Corvidae

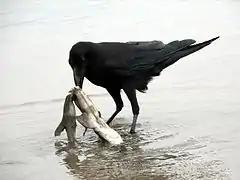
Corvids are highly opportunistic foragers. Here, a jungle crow feeds on a shark carcass.

The natural diet of many corvid species is omnivorous, consisting of invertebrates, nestlings, small mammals, berries, fruits, seeds, and carrion. However, some corvids, especially the crows, have adapted well to human conditions, and have come to rely on human food sources. In a US study of American crows, common ravens, and Steller's jays around campgrounds and human settlements, the crows appeared to have the most diverse diet of all, taking anthropogenic foods, such as: bread, spaghetti, fried potatoes, dog food, sandwiches, and livestock feed. The increase in available human food sources is contributing to population rises in some corvid species.